Hate Crimes in the Heartland

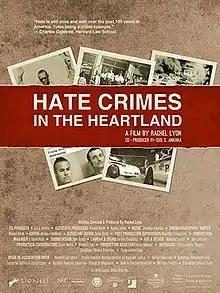
Theatrical Poster

Hate Crimes in the Heartland is a 2014 American documentary film directed by Emmy Award-winning filmmaker Rachel V. Lyon. The film examines American race relations through the analysis of two events, both of which took place in Tulsa, Oklahoma: the 1921 Tulsa race riot and the 2012 "Good Friday Murders."